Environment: lab
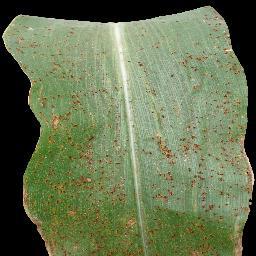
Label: common_rust